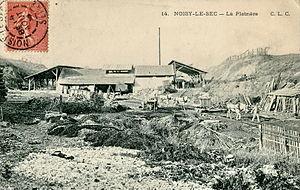
carte postale ancienne éditée par CLC, N°14 Noisy-le-Sec
Noisy-le-Sec est une commune française située dans le département de la Seine-Saint-Denis, en région Île-de-France. Ses habitants sont appelés les Noiséens.